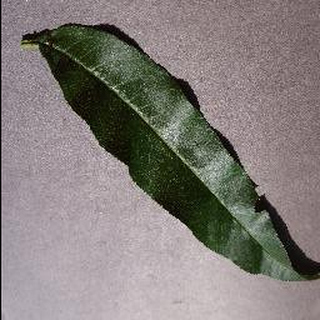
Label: healthy_peach